Niagara Apothecary

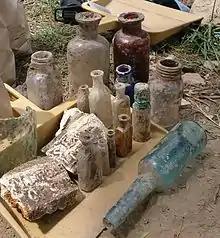
Bottles excavated at the site in June 2016

On 8 August 1962, Stokes had identified and catalogued a number of sites for the survey he conducted of potential local heritage sites. In the catalogue, he noted that Field's Drugstore was "of historic significance to the town" and to "restore if possible". Among the features he cited were the building's façade, intricate wood carving, cabinetry, and "ornate plaster-work".